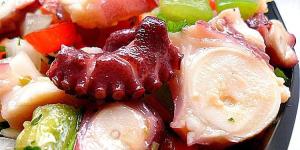
pulpo a la vinagreta cocido